Fujinomiya Station

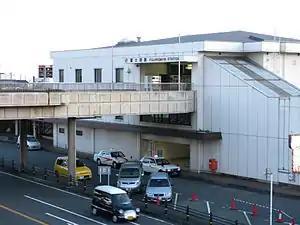
JR Fujinomiya Station

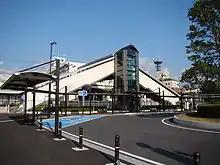
Fujinomiya Station south exit

Fujinomiya Station is served by the Minobu Line and is located 10.7 kilometers from the southern terminus of the line at Fuji Station.